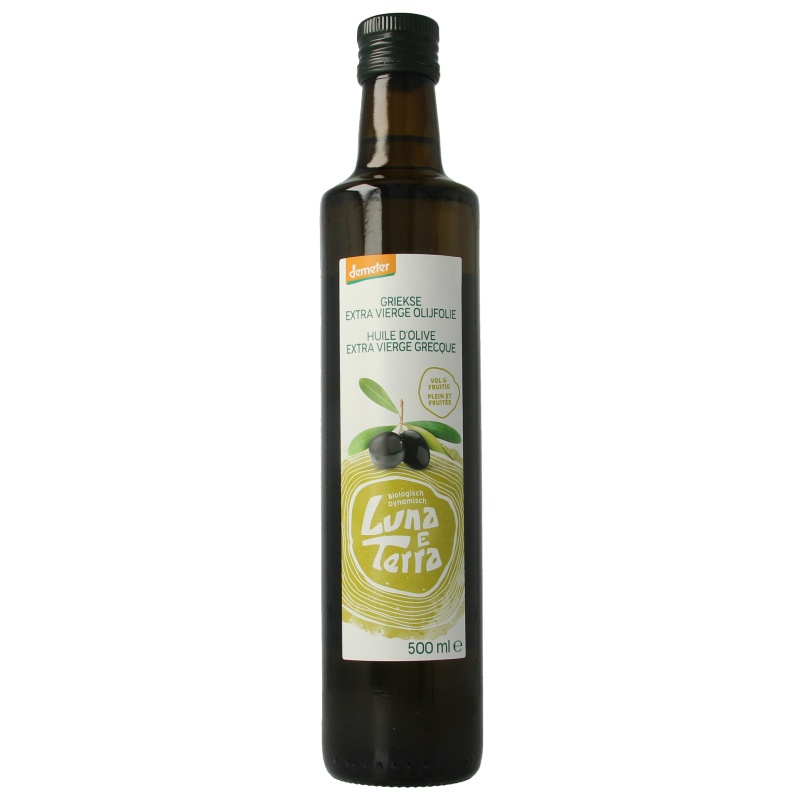
Luna E Terra Olijfolie Grieks extra vierge demeter bio 500 Milliliter
Olijfolie Grieks extra vierge demeter bio Luna E Terra Olijfolie Grieks extra vierge demeter bio Ingrediënten Extra vierge olijfolie van olijven van biodynamische teelt. Voedingswaarde Voedingswaarde per 100 ml Energie 3404 kJ / 828 kcal Vetten - waarvan verzadigde vetzuren - enkelvoudig onverzadigde vetzuren - meervoudig onverzadigde vetzuren 91,6 gram 13,2 gram 72,9 gram 5,5 gram Koolhydraten - waarvan suikers 0 gram 0 gram Eiwitten 0 gram Zout 0 gram Bewaren Koel en donker bewaren. Fabrikant / Distributeur Udea BV, Postbus 244, 5460 AE Veghel Land van herkomst Griekenland
Brand: Luna E Terra
Category: Food, Beverages & Tobacco > Food Items > Cooking & Baking Ingredients > Cooking Oils > Olive Oil